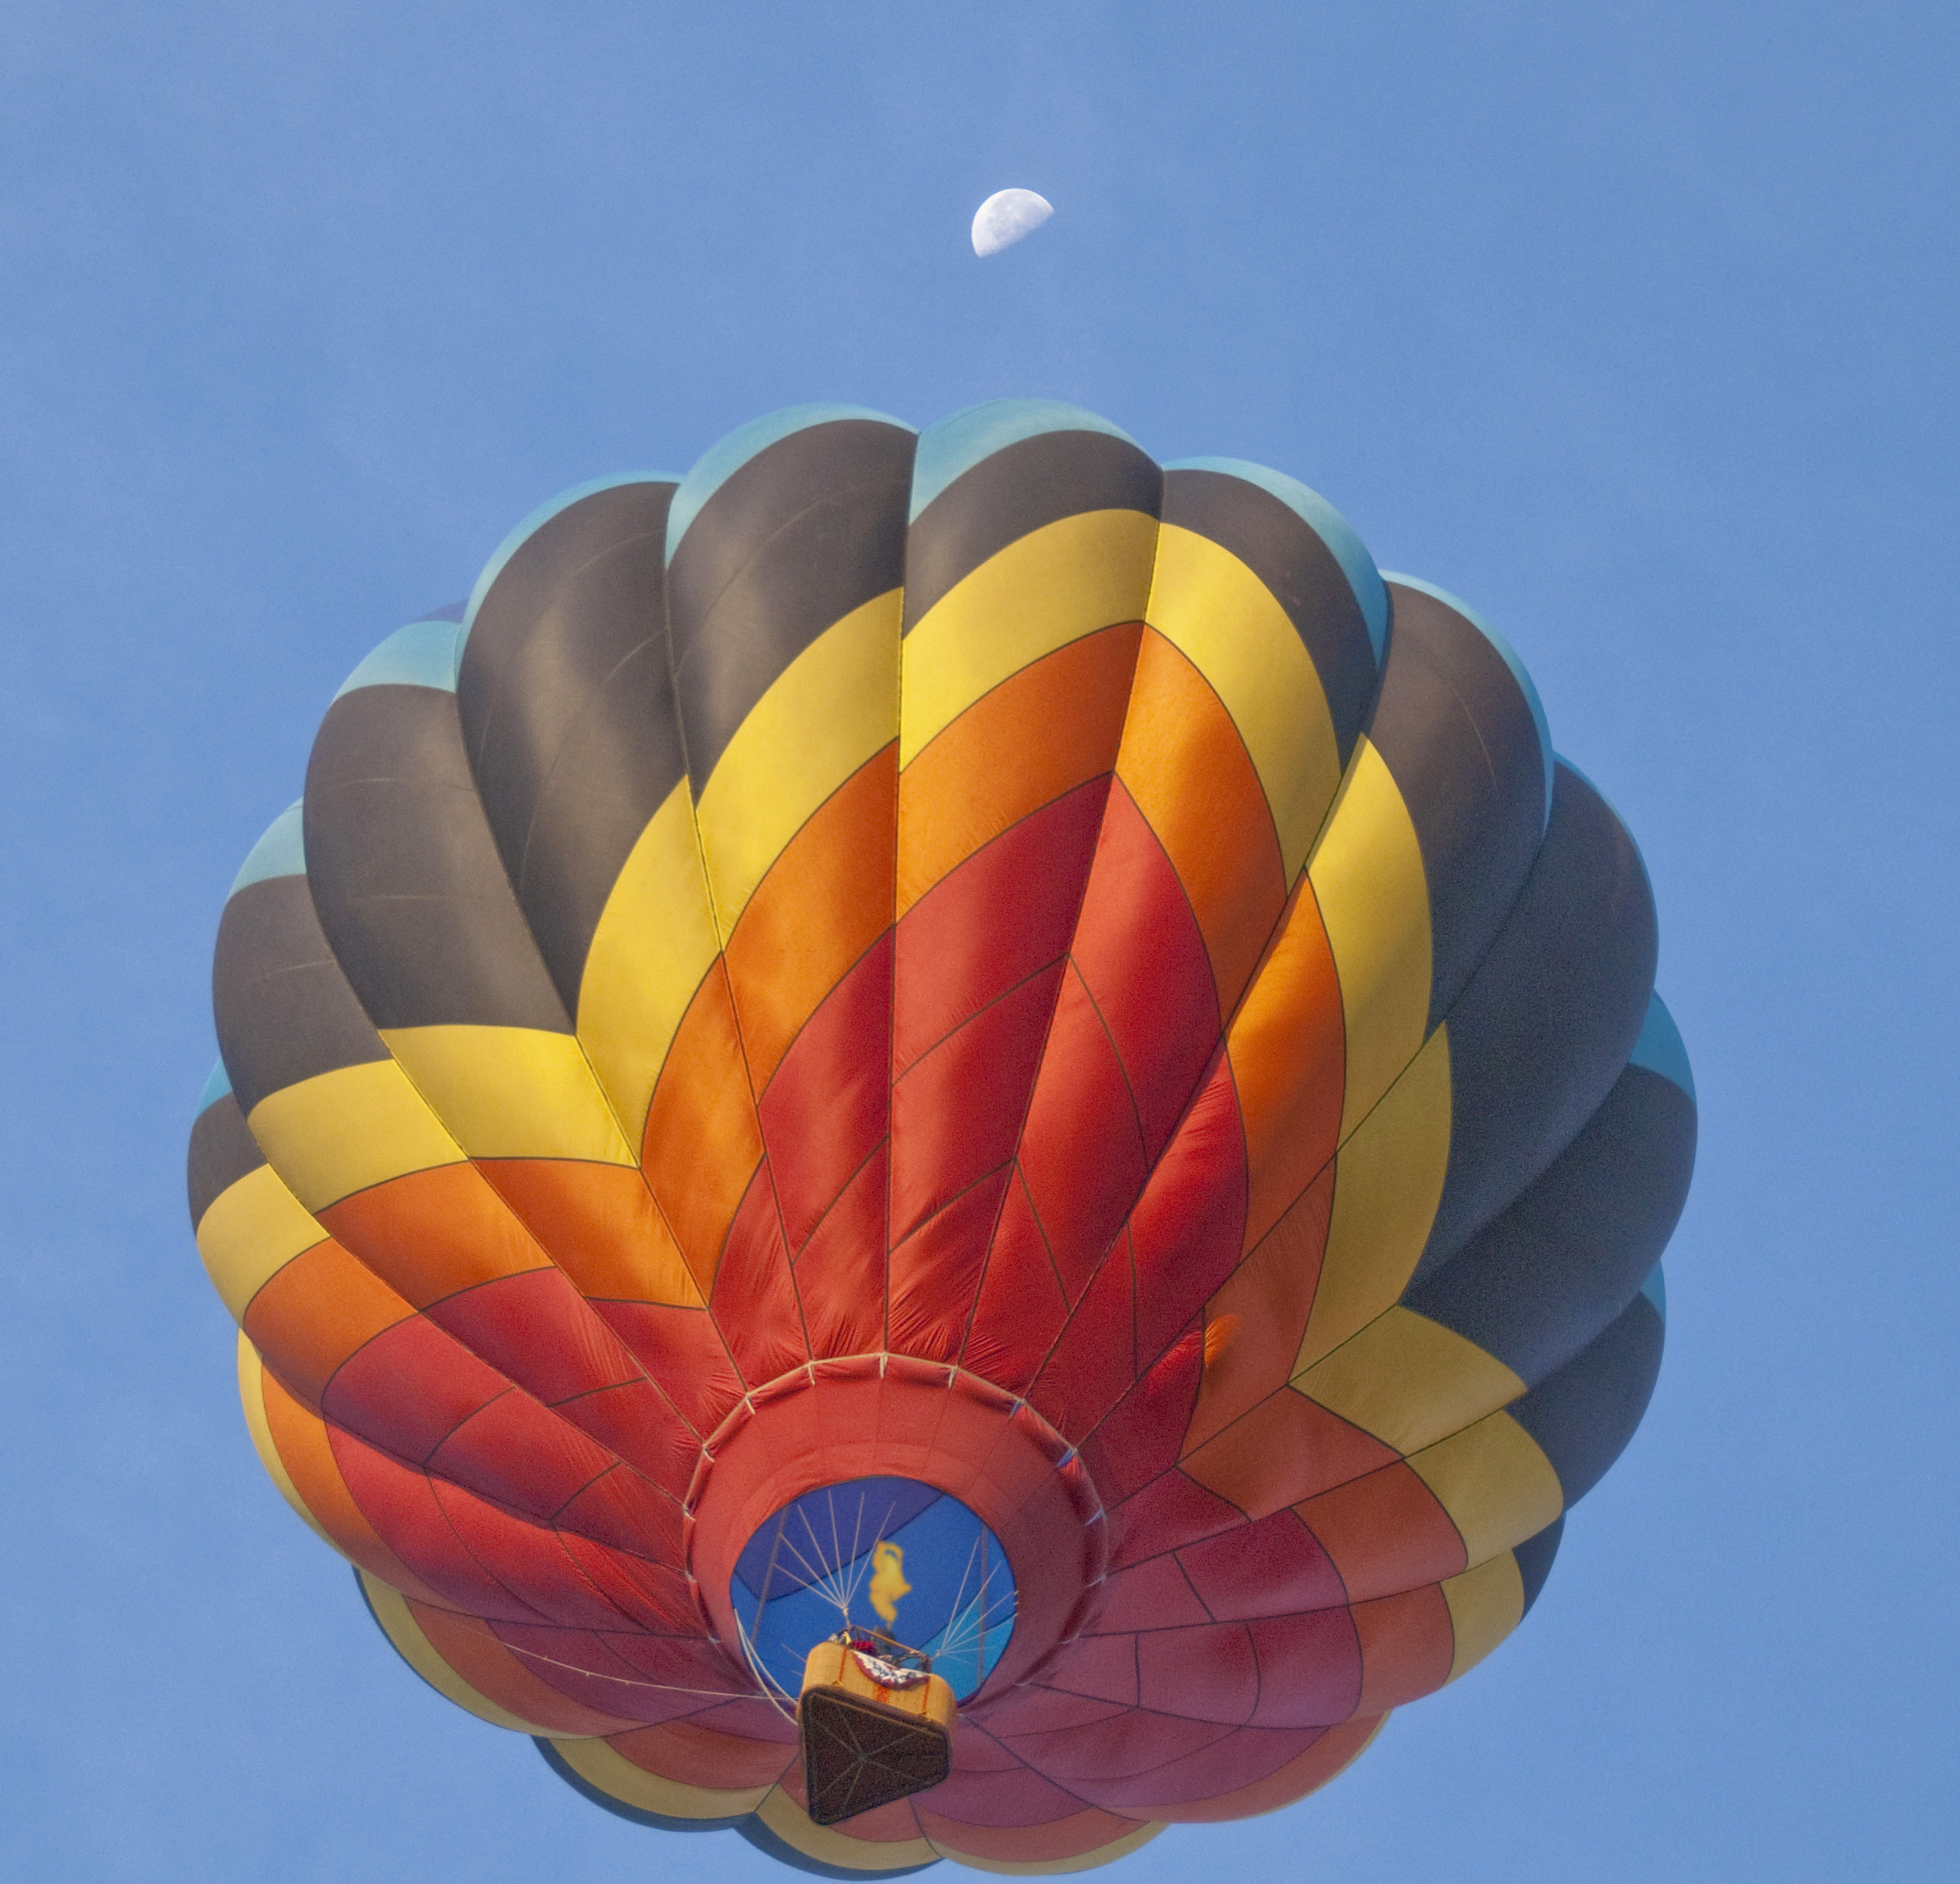
wing, flower, balloon, hot air balloon, aircraft, vehicle, toy, fiesta, albuquerque, hot air ballooning, atmosphere of earth, executive car